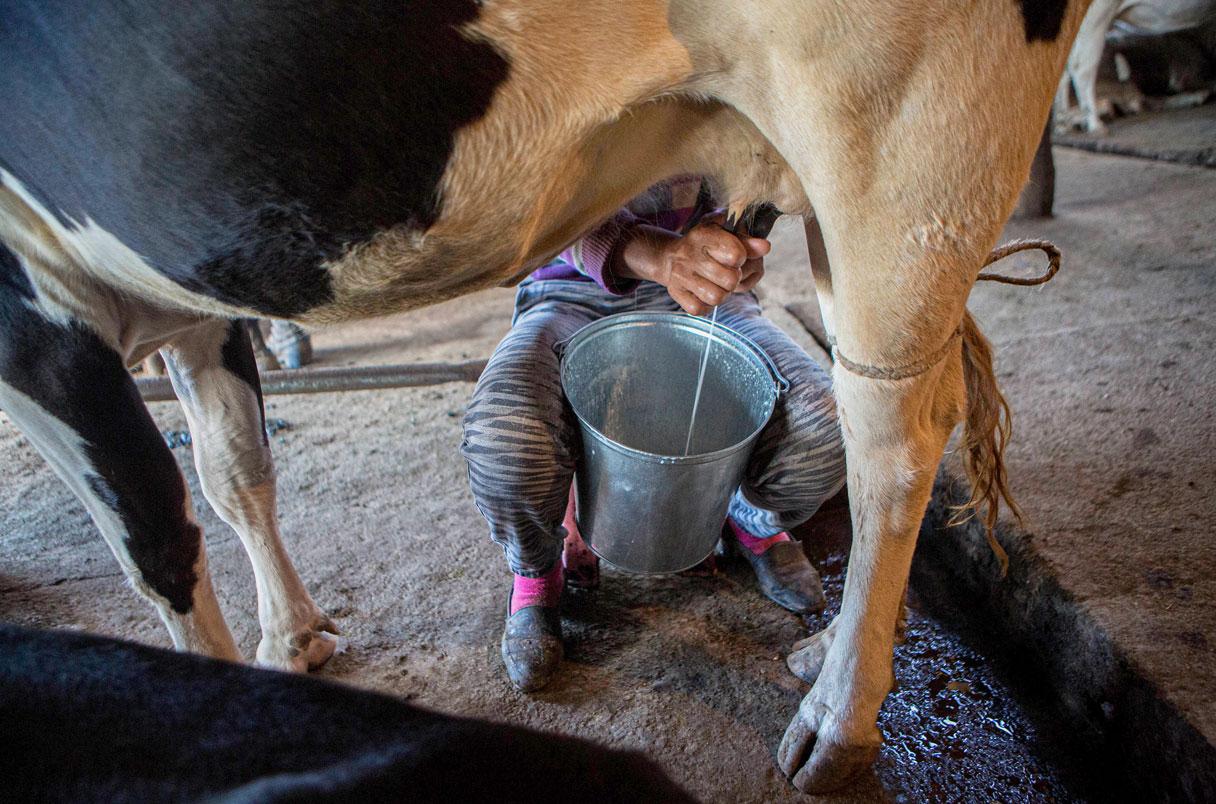
Mtu akikama maziwa kutoka kwa ng'ombe, akitumia ndoo ya chuma sana. Mikono ya mkama inaonekana ikishika chuchu za ng'ombe. Ana rangi nyeusi na nyeupe. Chini ni sakafu ya udongo na kuna kinyesi cha ng'ombe kando.